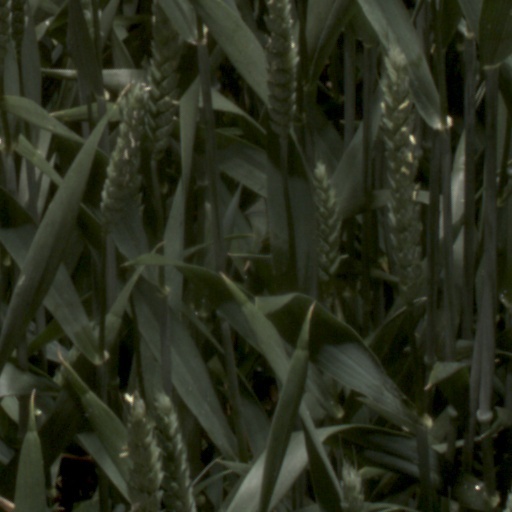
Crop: wheat